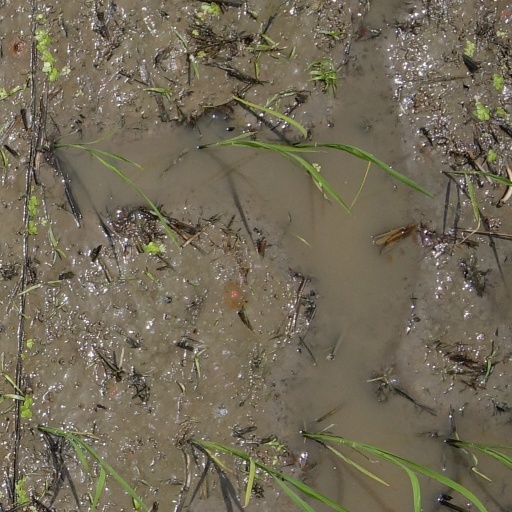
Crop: rice